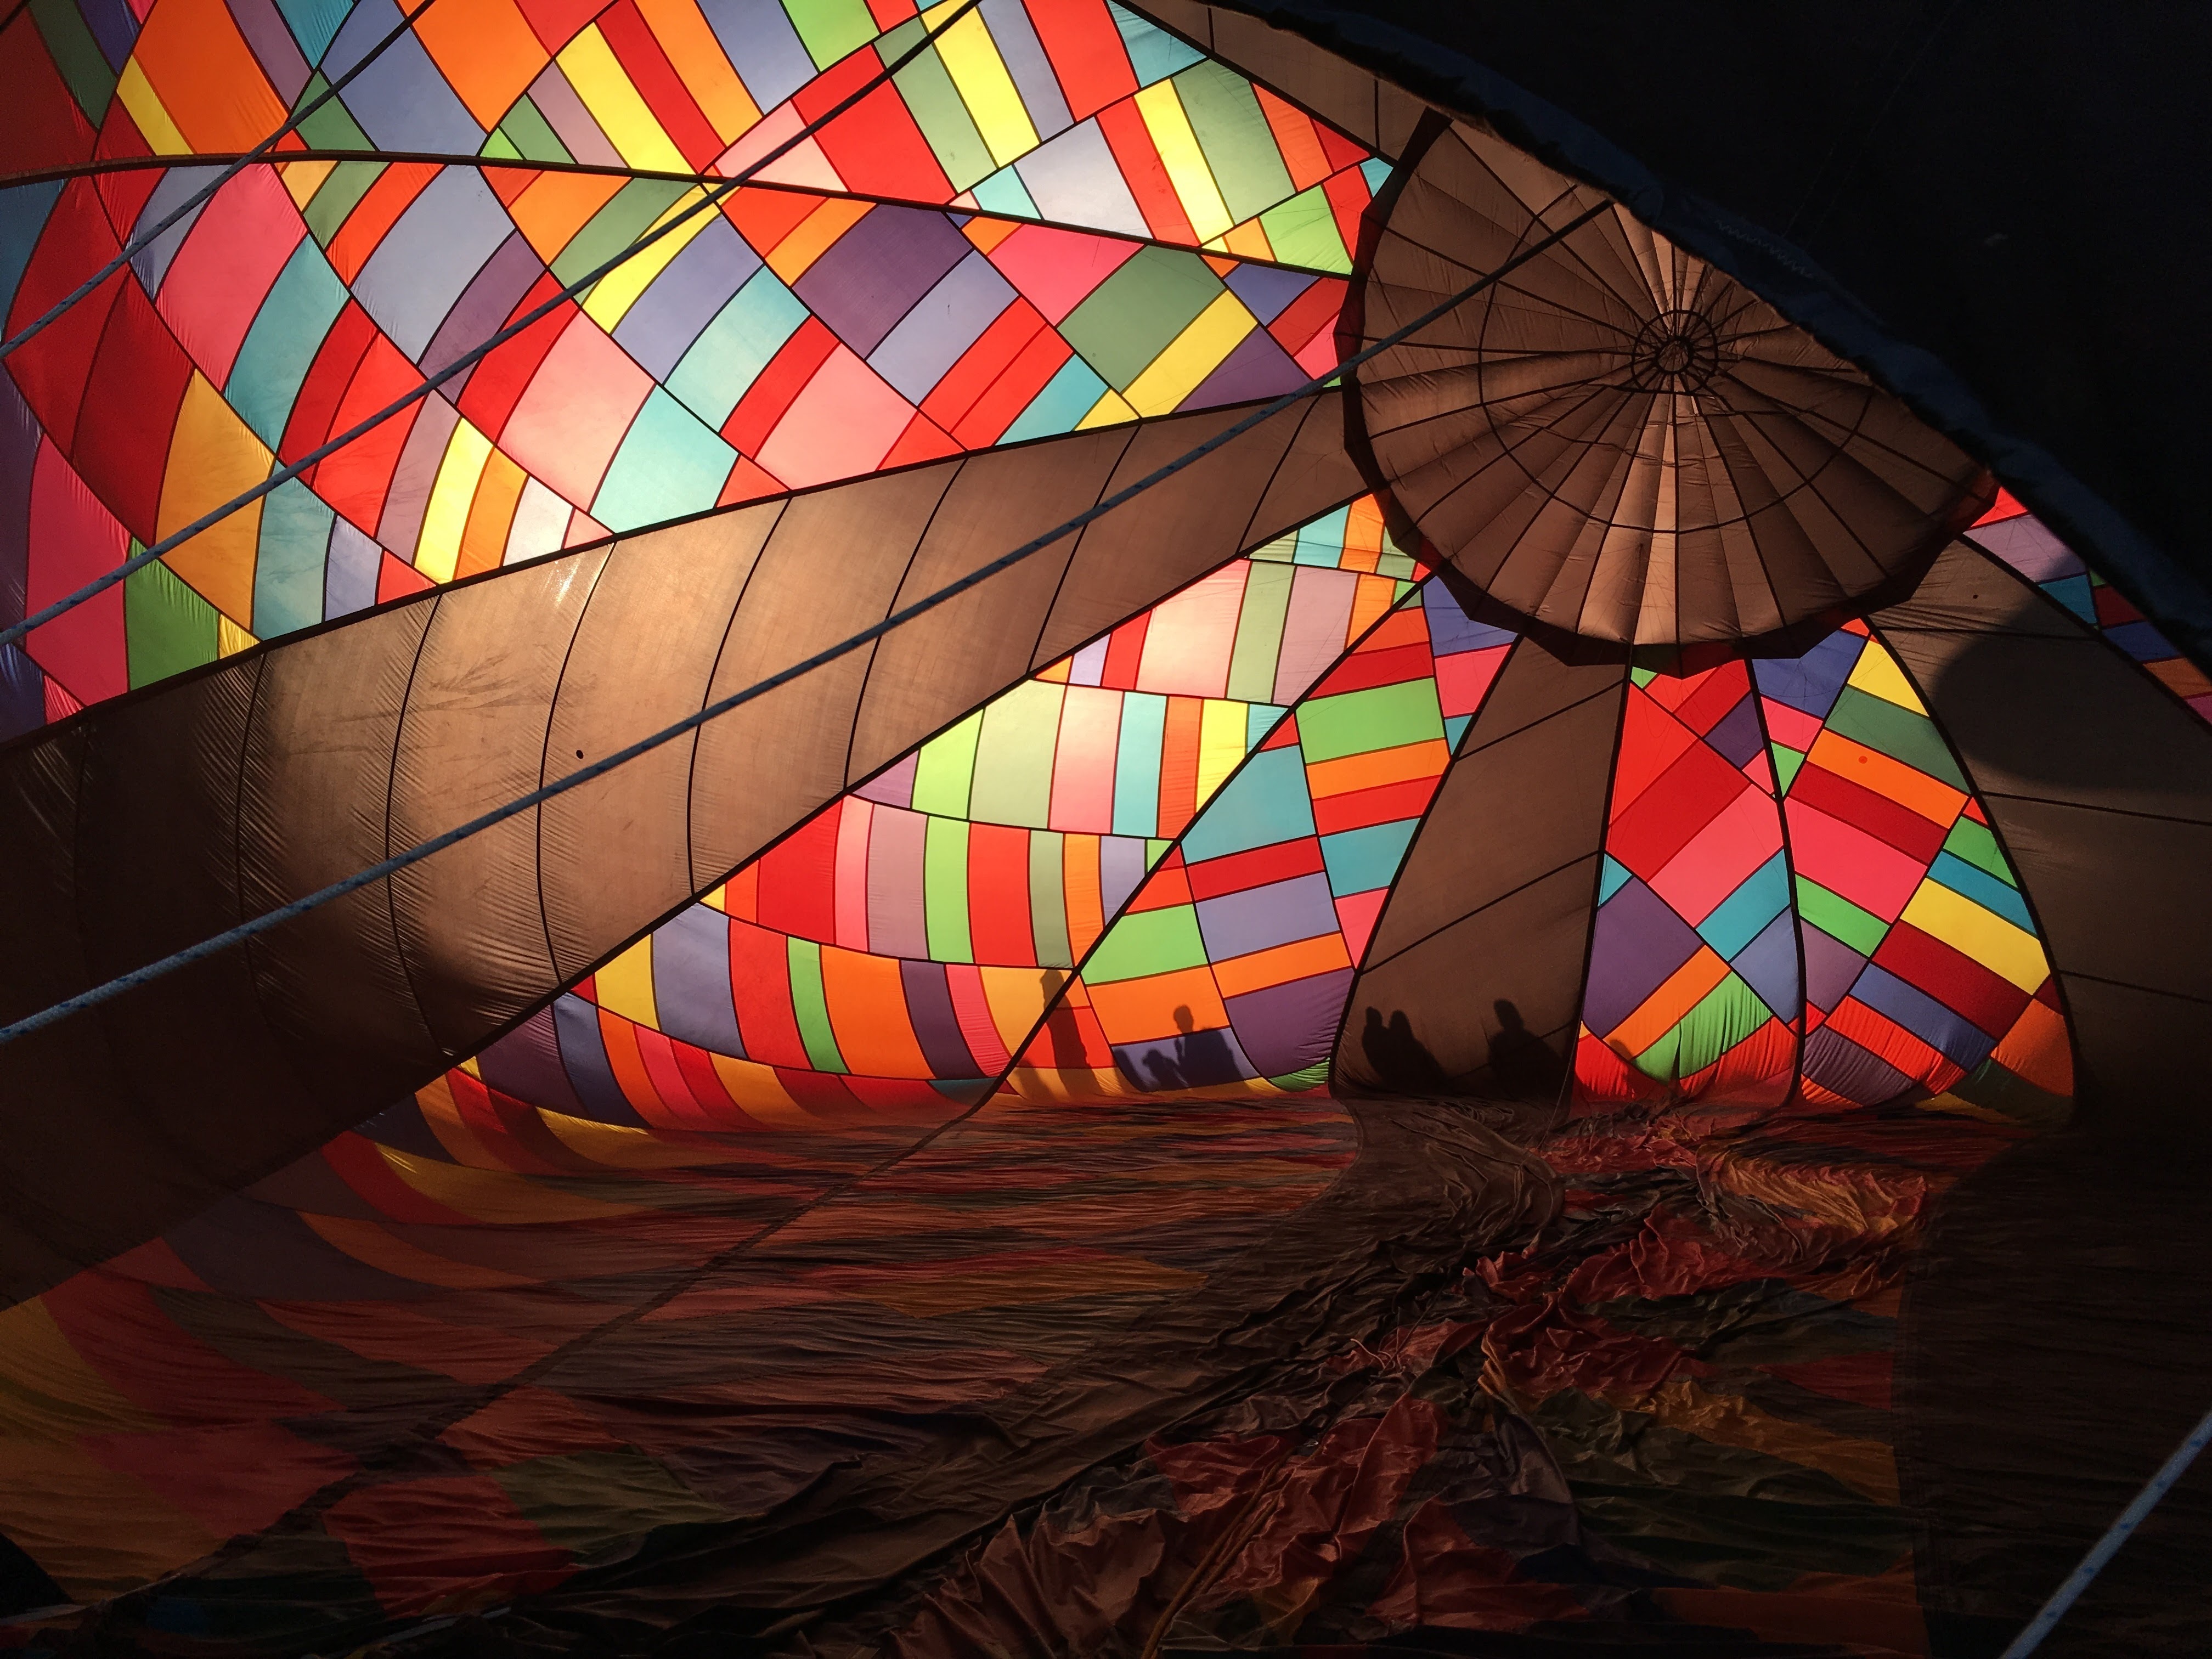
light, window, glass, hot air balloon, aircraft, pattern, red, vehicle, color, glow, colorful, toy, circle, inside, art, balloons, symmetry, reno, ballooning, hot air ballooning, hot air balloons, atmosphere of earth, reno balloon races